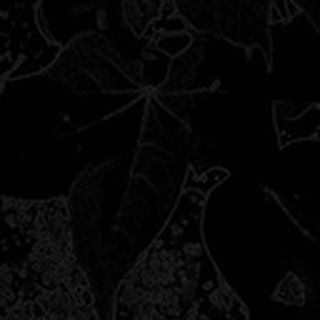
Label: healthy_cotton